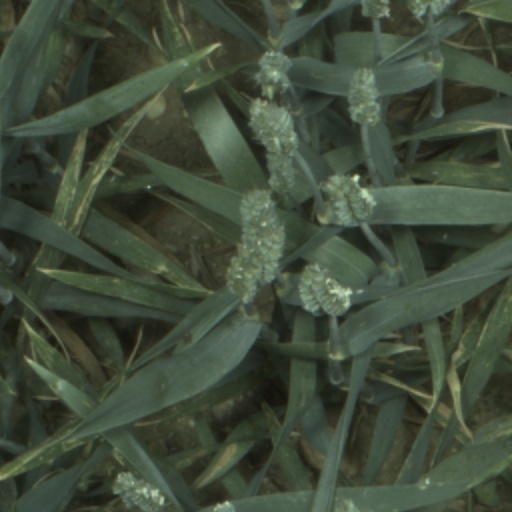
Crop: wheat